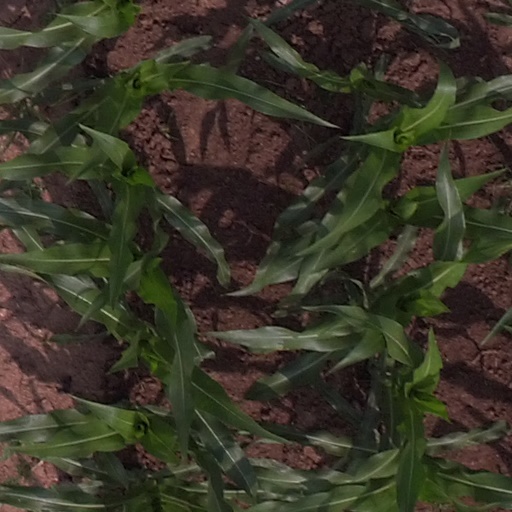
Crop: maize; corn